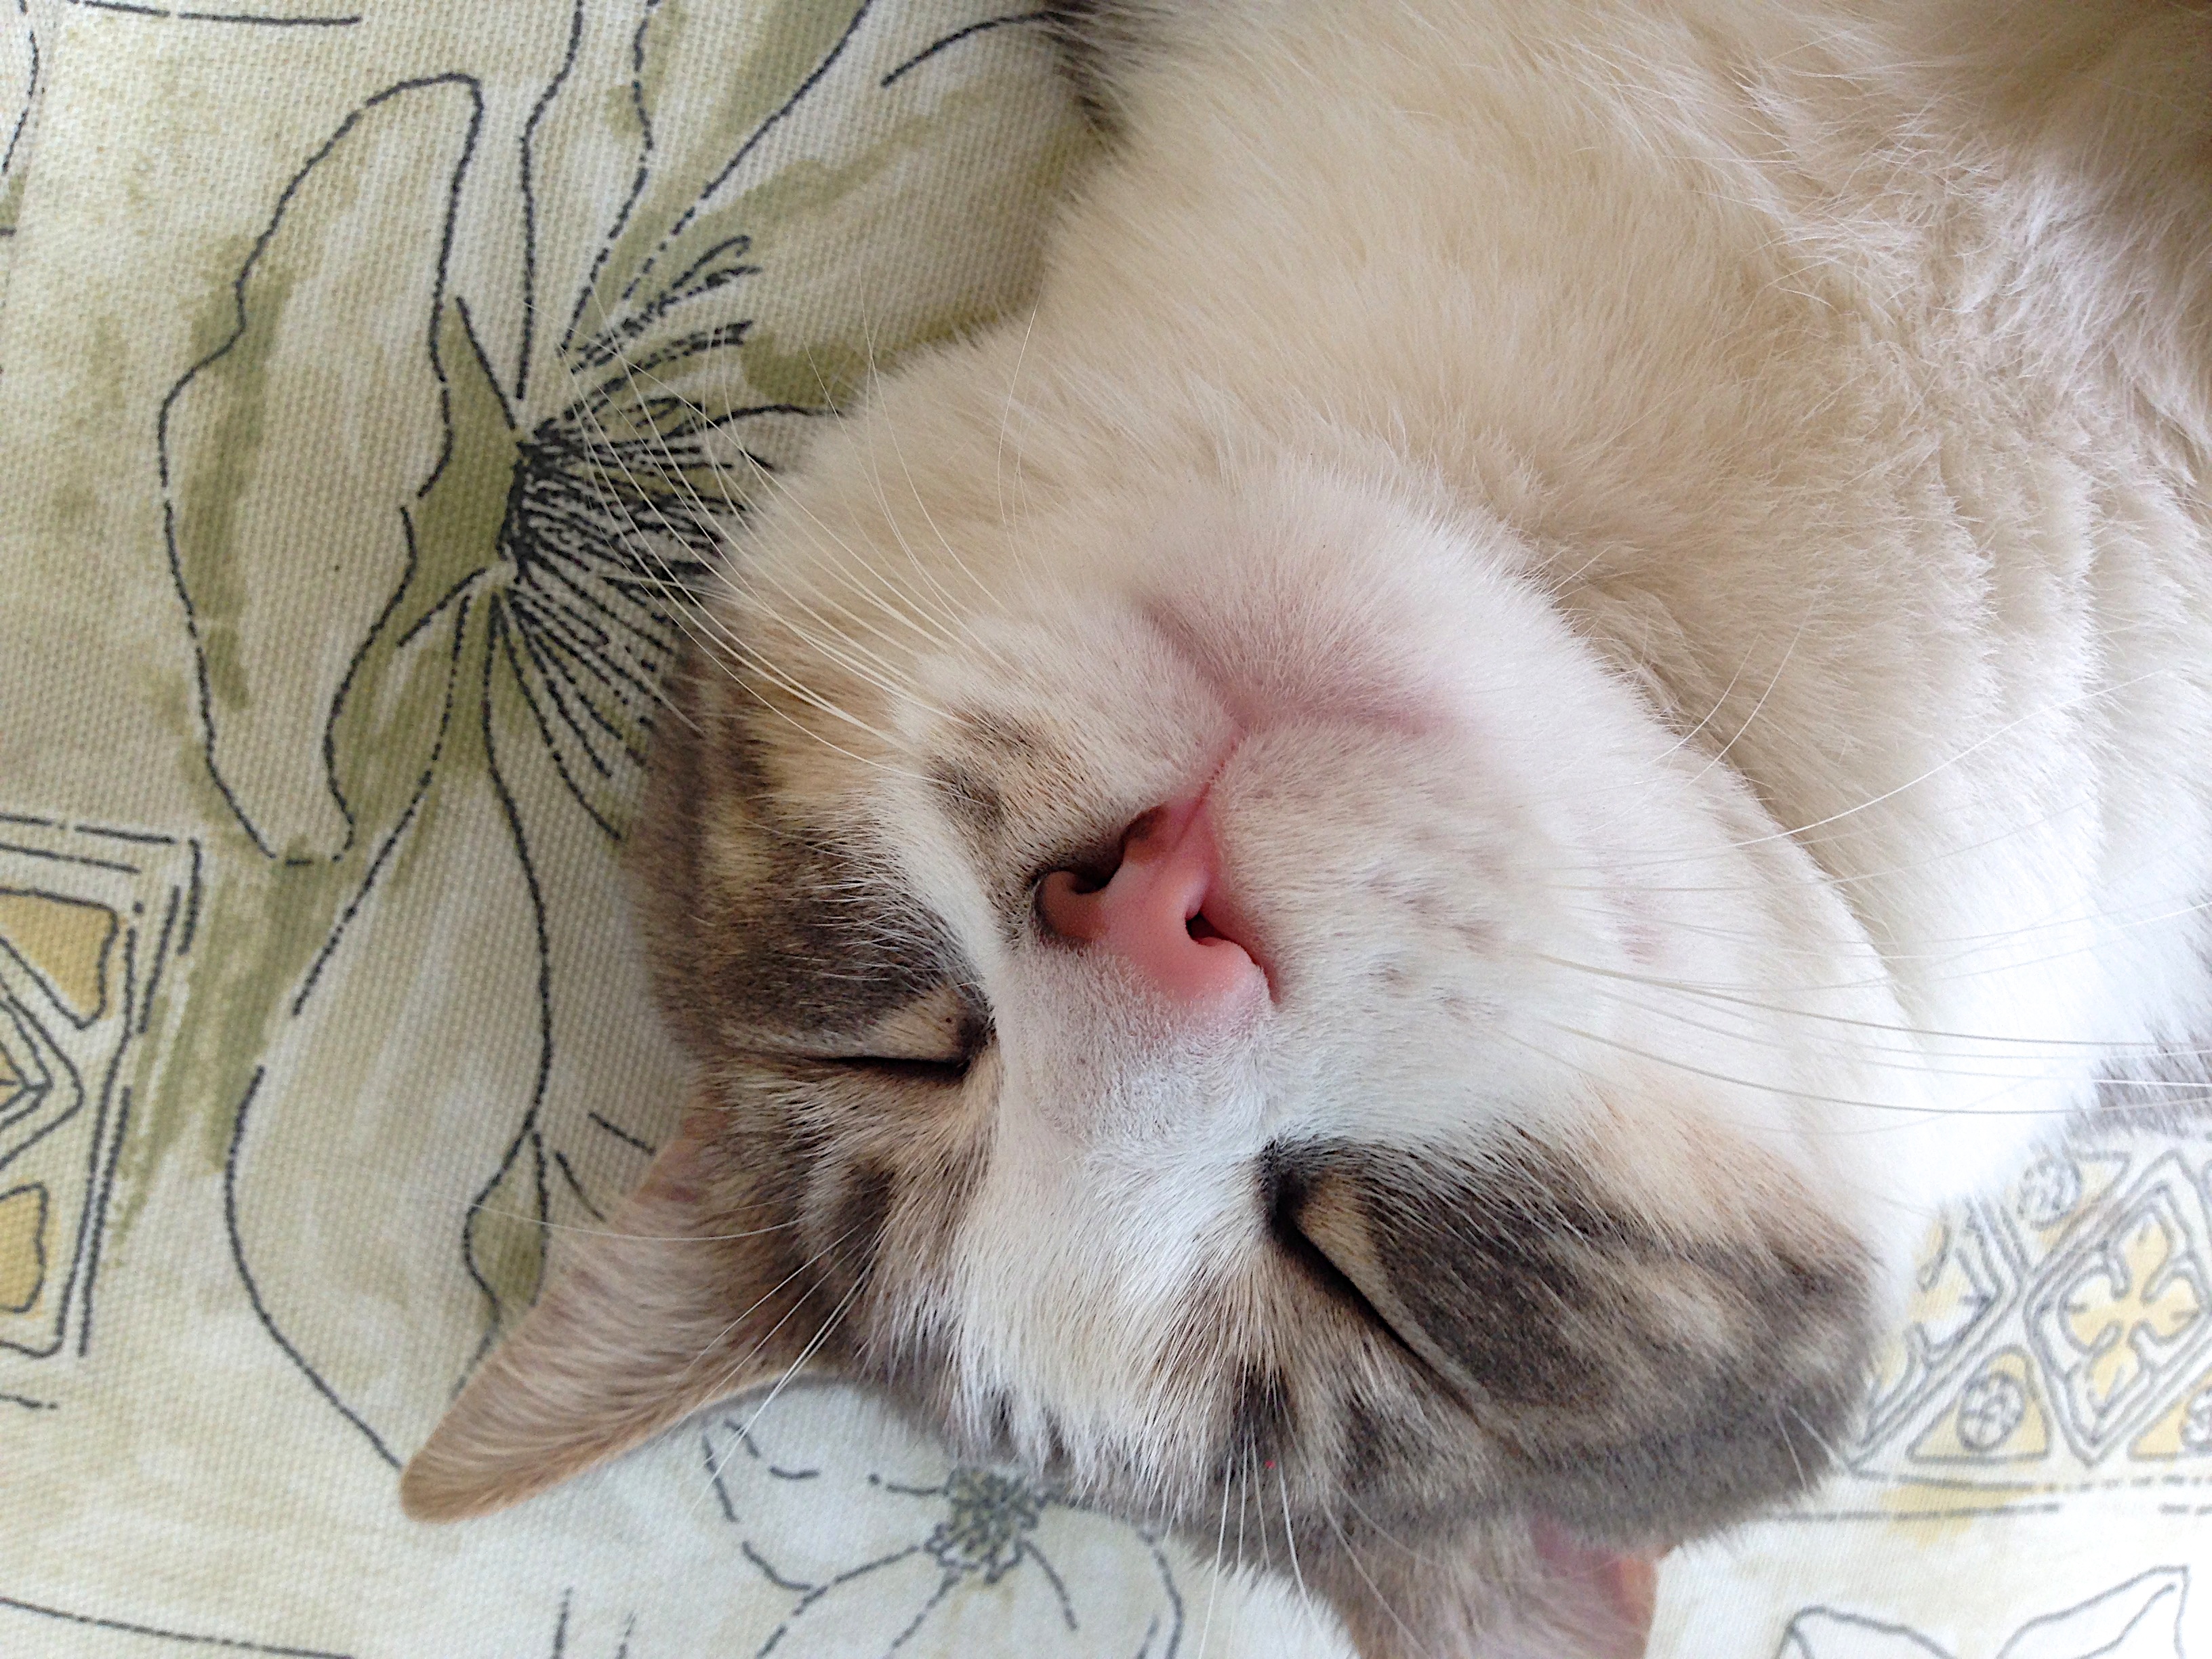
kitten, cat, mammal, yawn, nap, nose, whiskers, eye, vertebrate, organ, small to medium sized cats, cat like mammal, dog breed group